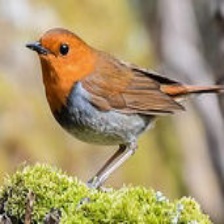
Species: JAPANESE ROBIN
Scientific name: ERITHACUS AKAHIGE
ImageNet parent category: robin